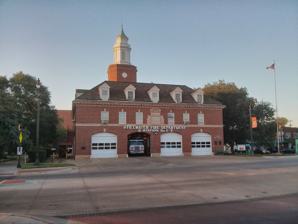
Building: Campus Fire Station
Country: United States of America
Year built: 1938
United States historic place Campus Fire Station U.S. National Register of Historic Places Fire station Show map of Oklahoma Show map of the United States Location 600 W. University Ave., Stillwater, Oklahoma Coordinates 36°7′12″N 97°3′54″W / 36.12000°N 97.06500°W / 36.12000; -97.06500 Area 1 acre (0.40 ha) Built 1938 ( 1938 ) Architect Wilbur, Philip A. Architectural style Colonial Revival NRHP reference No. 04001336 Added to NRHP December 7, 2004 The Campus Fire Station is a working fire station and classroom facility located on the Oklahoma State University campus in Stillwater, Oklahoma .  It was built as a shared facility to provide fire coverage for the city and campus, and to provide space for the first academic degree program for firefighters in the United States. History Growing out of initiatives by fire insurance companies to improve fire protection and cut insurance losses, Oklahoma was active in the firefighter professionalization movement as early as the 1894 formation of the Oklahoma Territorial Fireman's Association.  Lectures on firefighting techniques at the association's annual conventions grew into a Fire School hosted at the Oklahoma Agricultural and Mechanical College (OAMC), now the Oklahoma State University–Stillwater campus. OAMC created the Department of Firemanship Training in 1937, the first degree program for firefighters in the nation.  A desire to expand training facilities, as well as the city's growth, led to the construction of a joint city fire station and fire training laboratory.  The OAMC firemanship department's class of 1940, the first in the new facility, received certificates in a two-year program.  Graduates have received a bachelor's degree since 1970. Building Construction of the Campus Fire Station was started in 1938 and finished in 1939, funded jointly by the college, the city, and the federal Public Works Administration .  It was designed by OAMC architect Philip A. Wilbur, and is located on the campus at Knoblock Street and College (now University) Avenue. The fire station has a core brick rectangular building, 77 x 82 feet and three stories high, two wings, and a five-story drill tower topped by a steeple.  It is in Georgian or Colonial revival architecture style like many other buildings on the campus. The building was designed as an active fire station, and as such contains four bays and large garage doors on the lower floor with classrooms on the upper floors.  The outside of the building retains much of its historic character.  The interior has been updated over the years to accommodate new technologies and training requirements. The building was added to the National Register of Historic Places in 2004 for its significance as the site of pioneering educational initiatives that contributed to the professionalization of the American fire departments , earning it the name "the West Point of the Fire Service." References